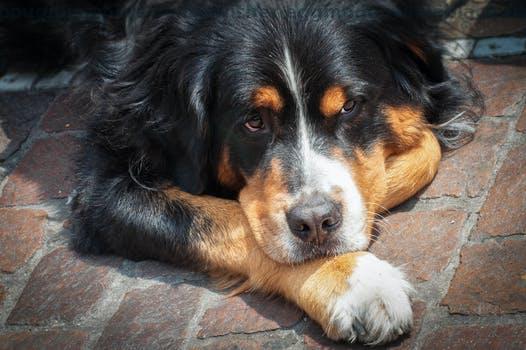
Label: Watermark